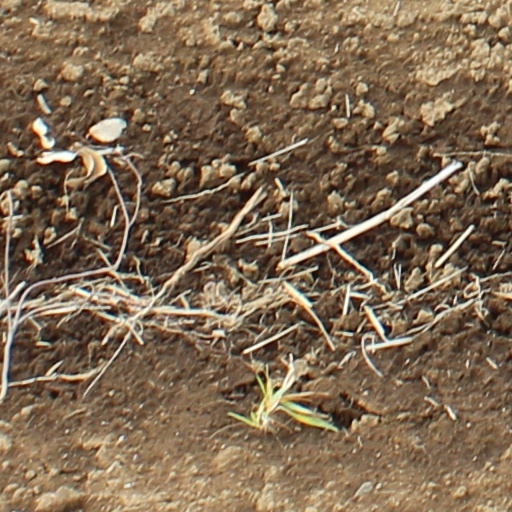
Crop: wheat